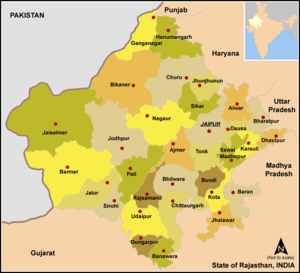
L'état du Rajasthan est formé de 33 districts.